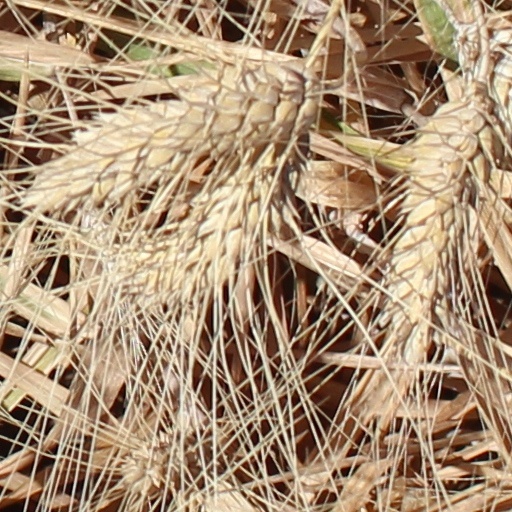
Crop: wheat